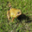
Label: frog